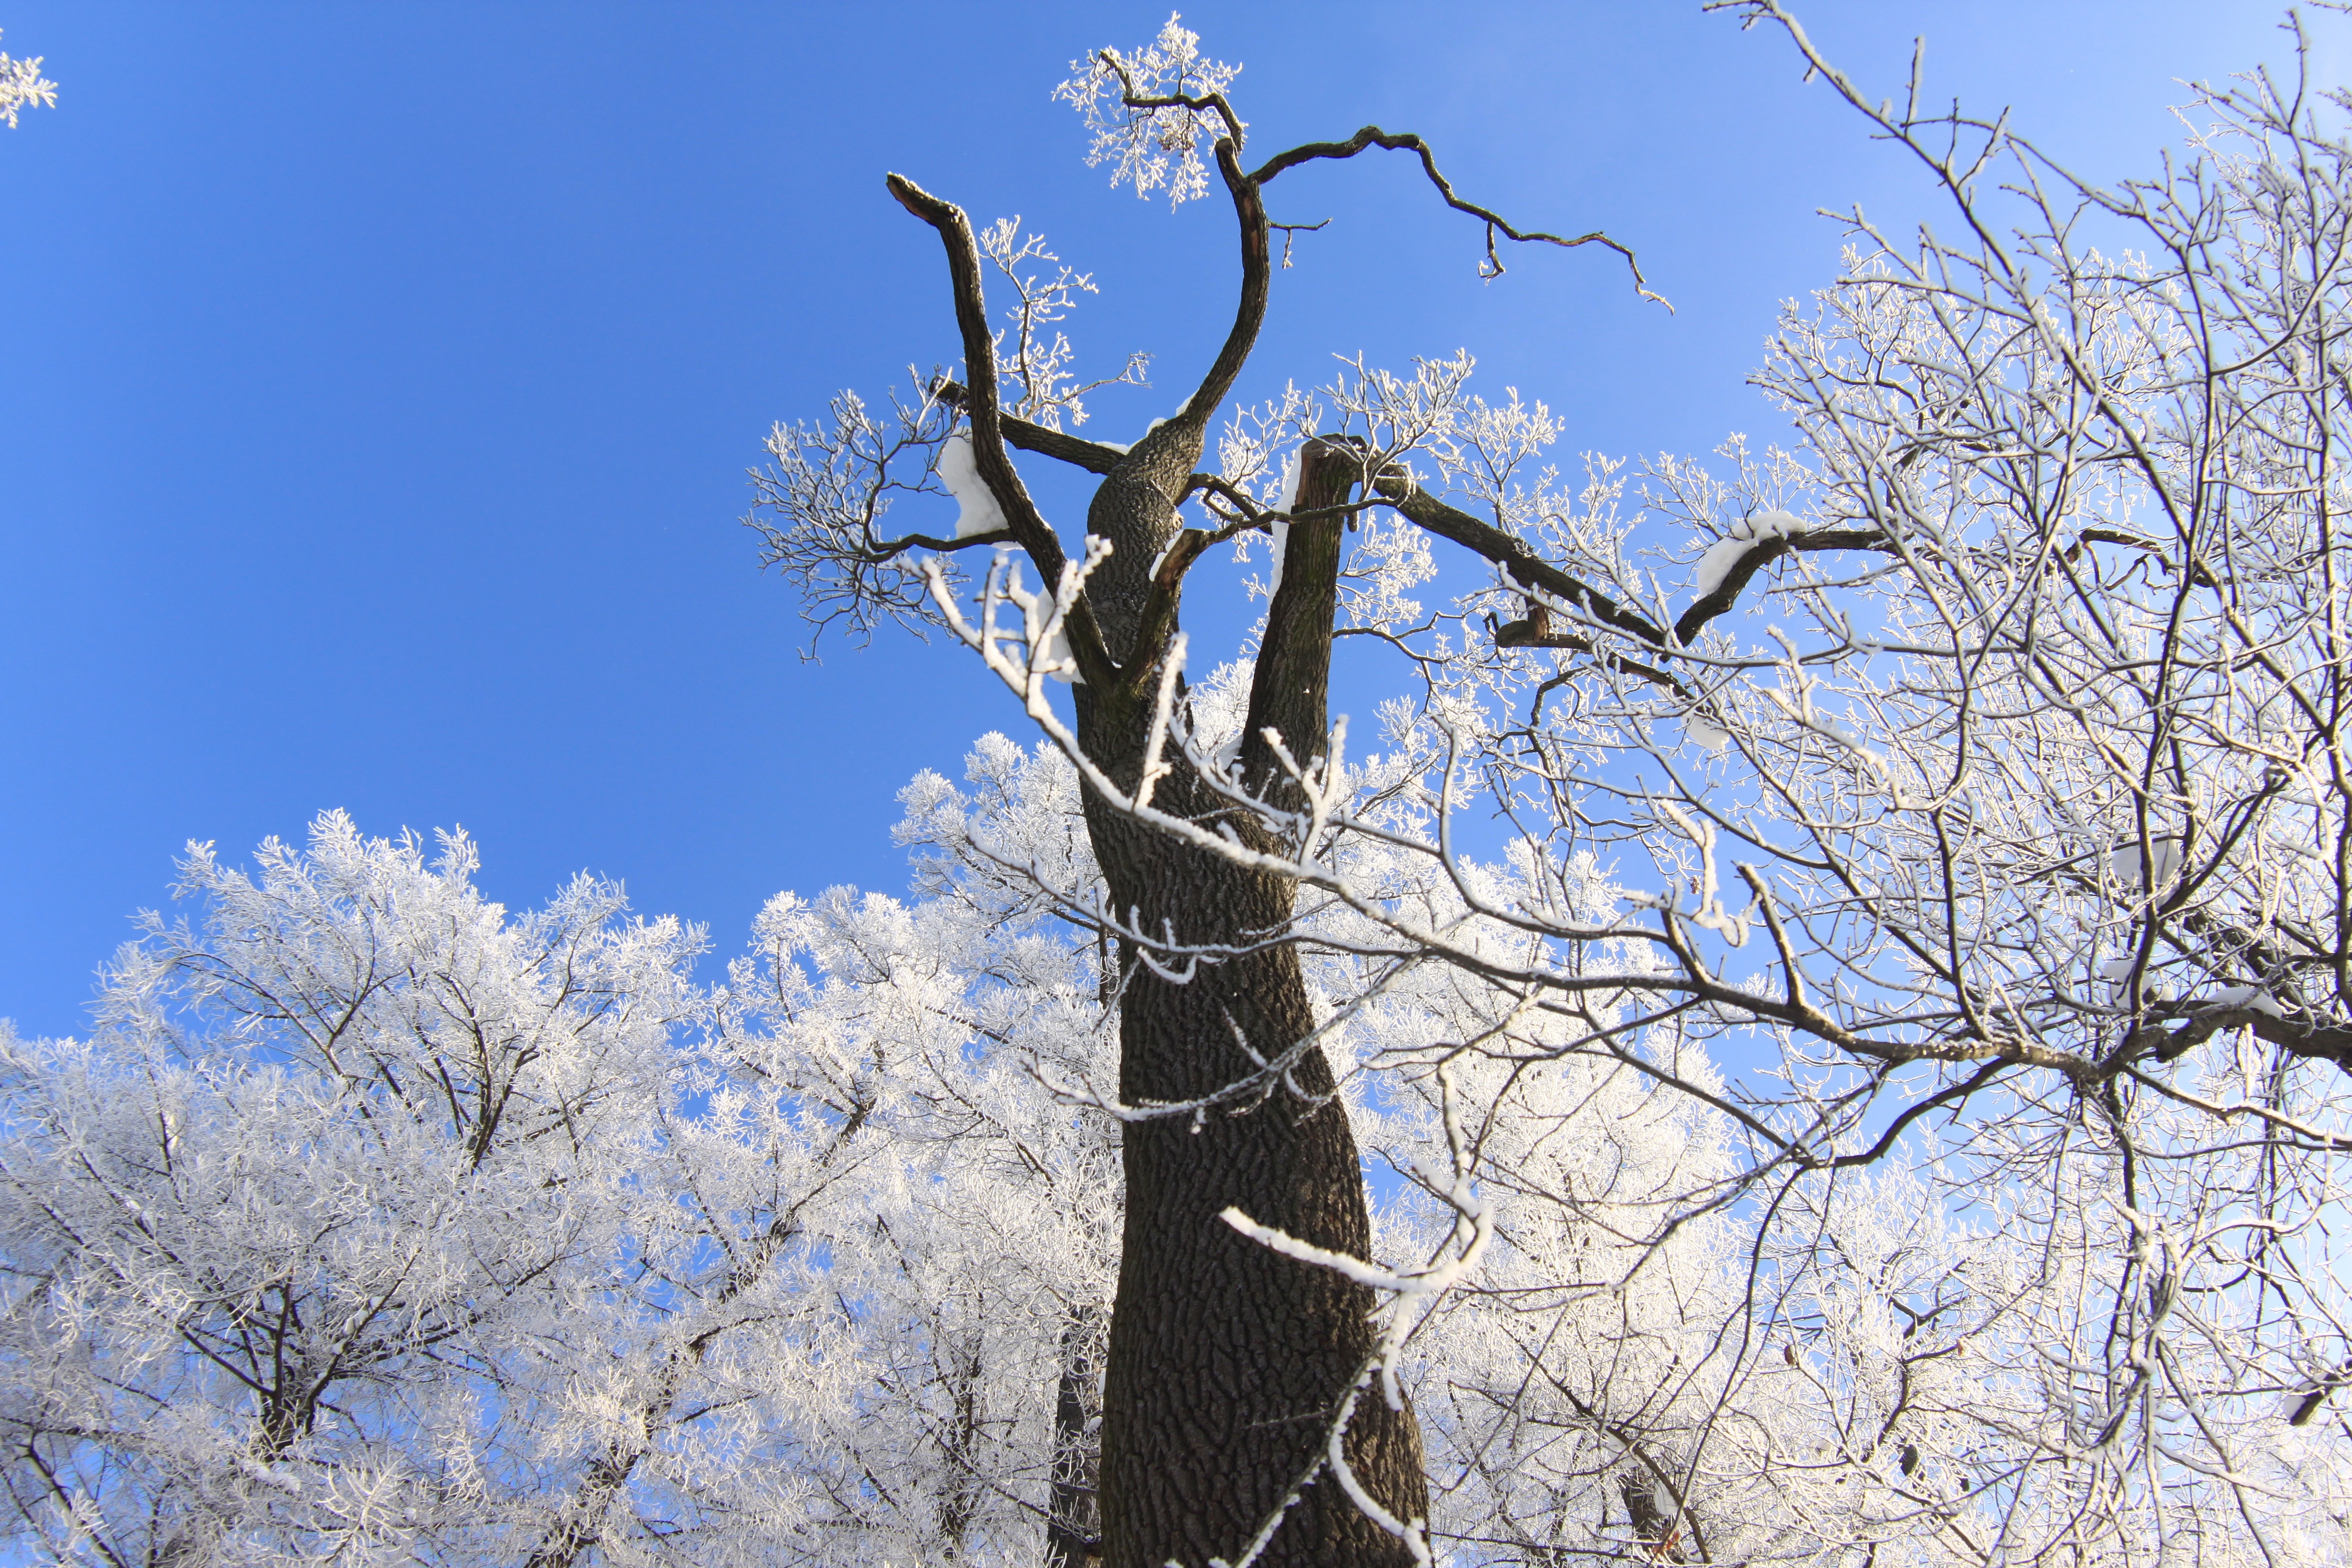
tree, branch, blossom, snow, winter, plant, sky, flower, frost, spring, season, flowering plant, the palace ensemble tsarskoe selo, woody plant, land plant